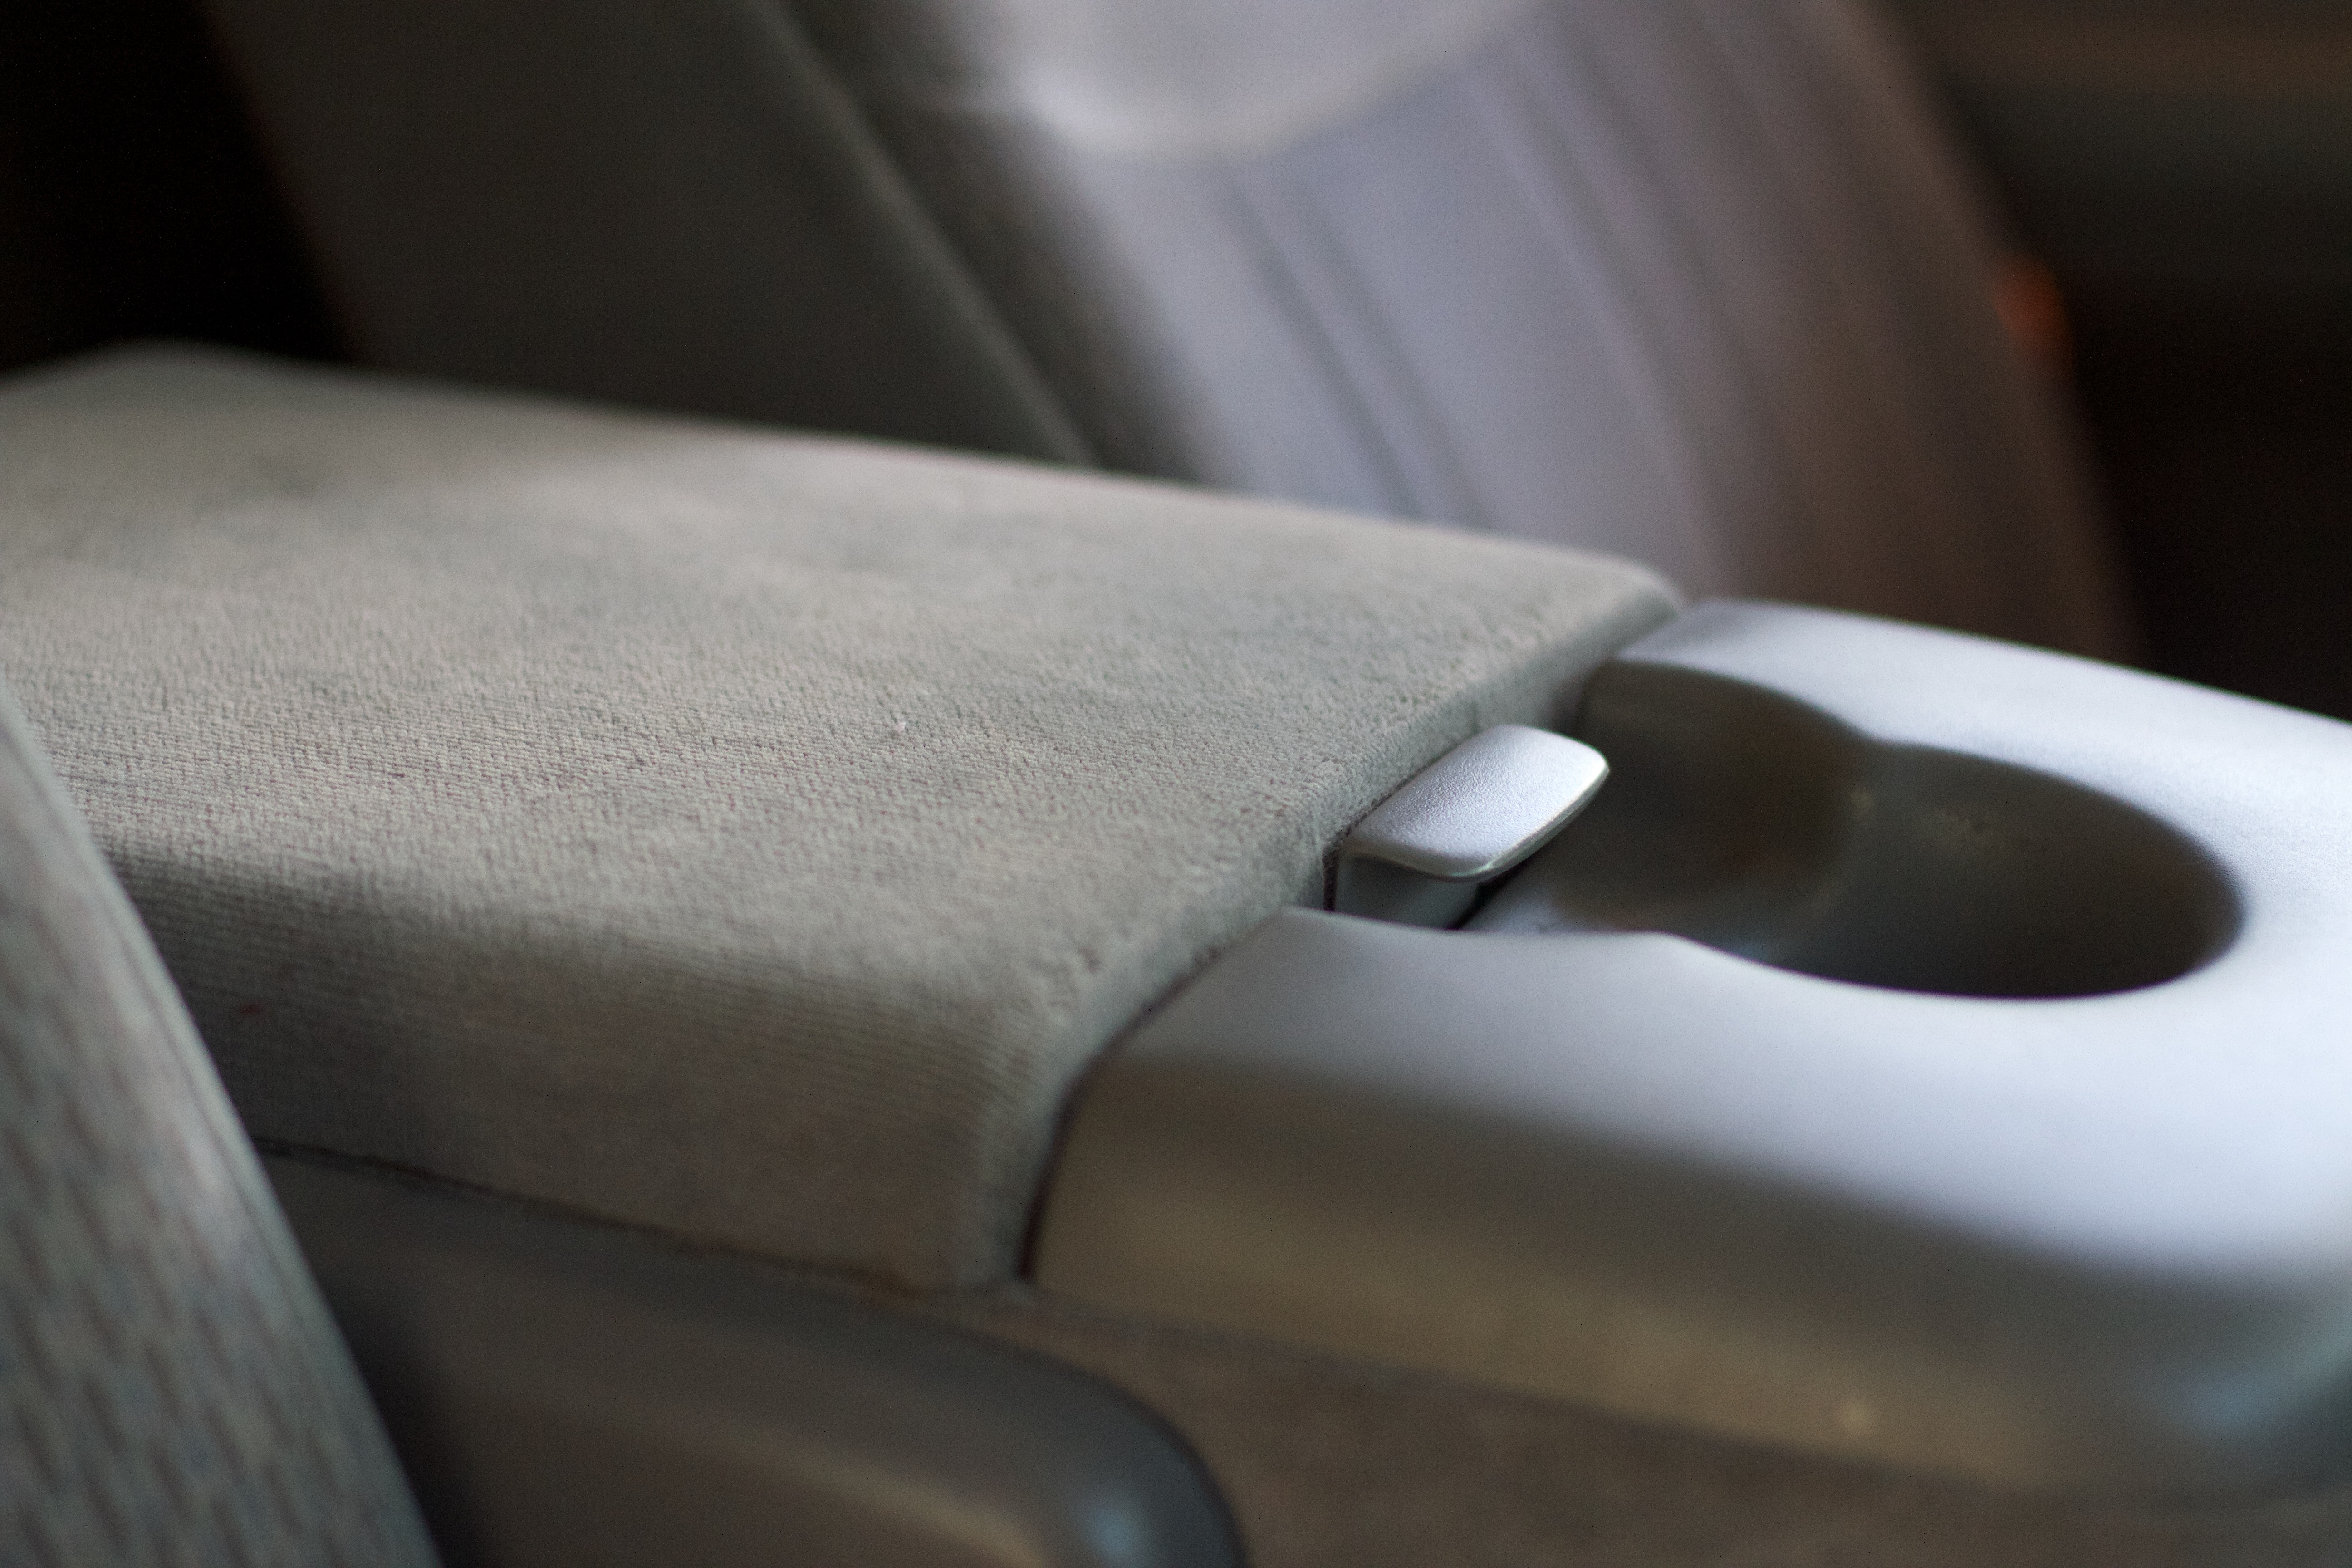
car, wheel, vehicle, furniture, bumper, marvinmartian, automobile make, automotive exterior